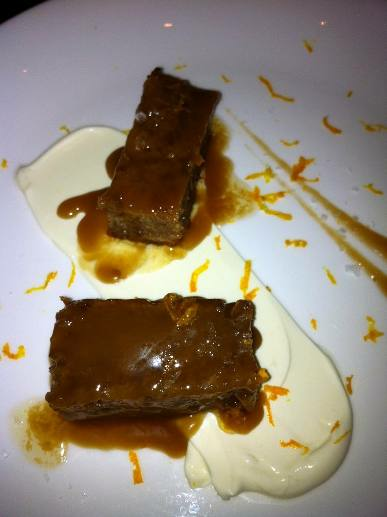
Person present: No